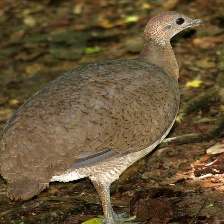
Species: GREAT TINAMOU
Scientific name: TINAMUS MAJOR